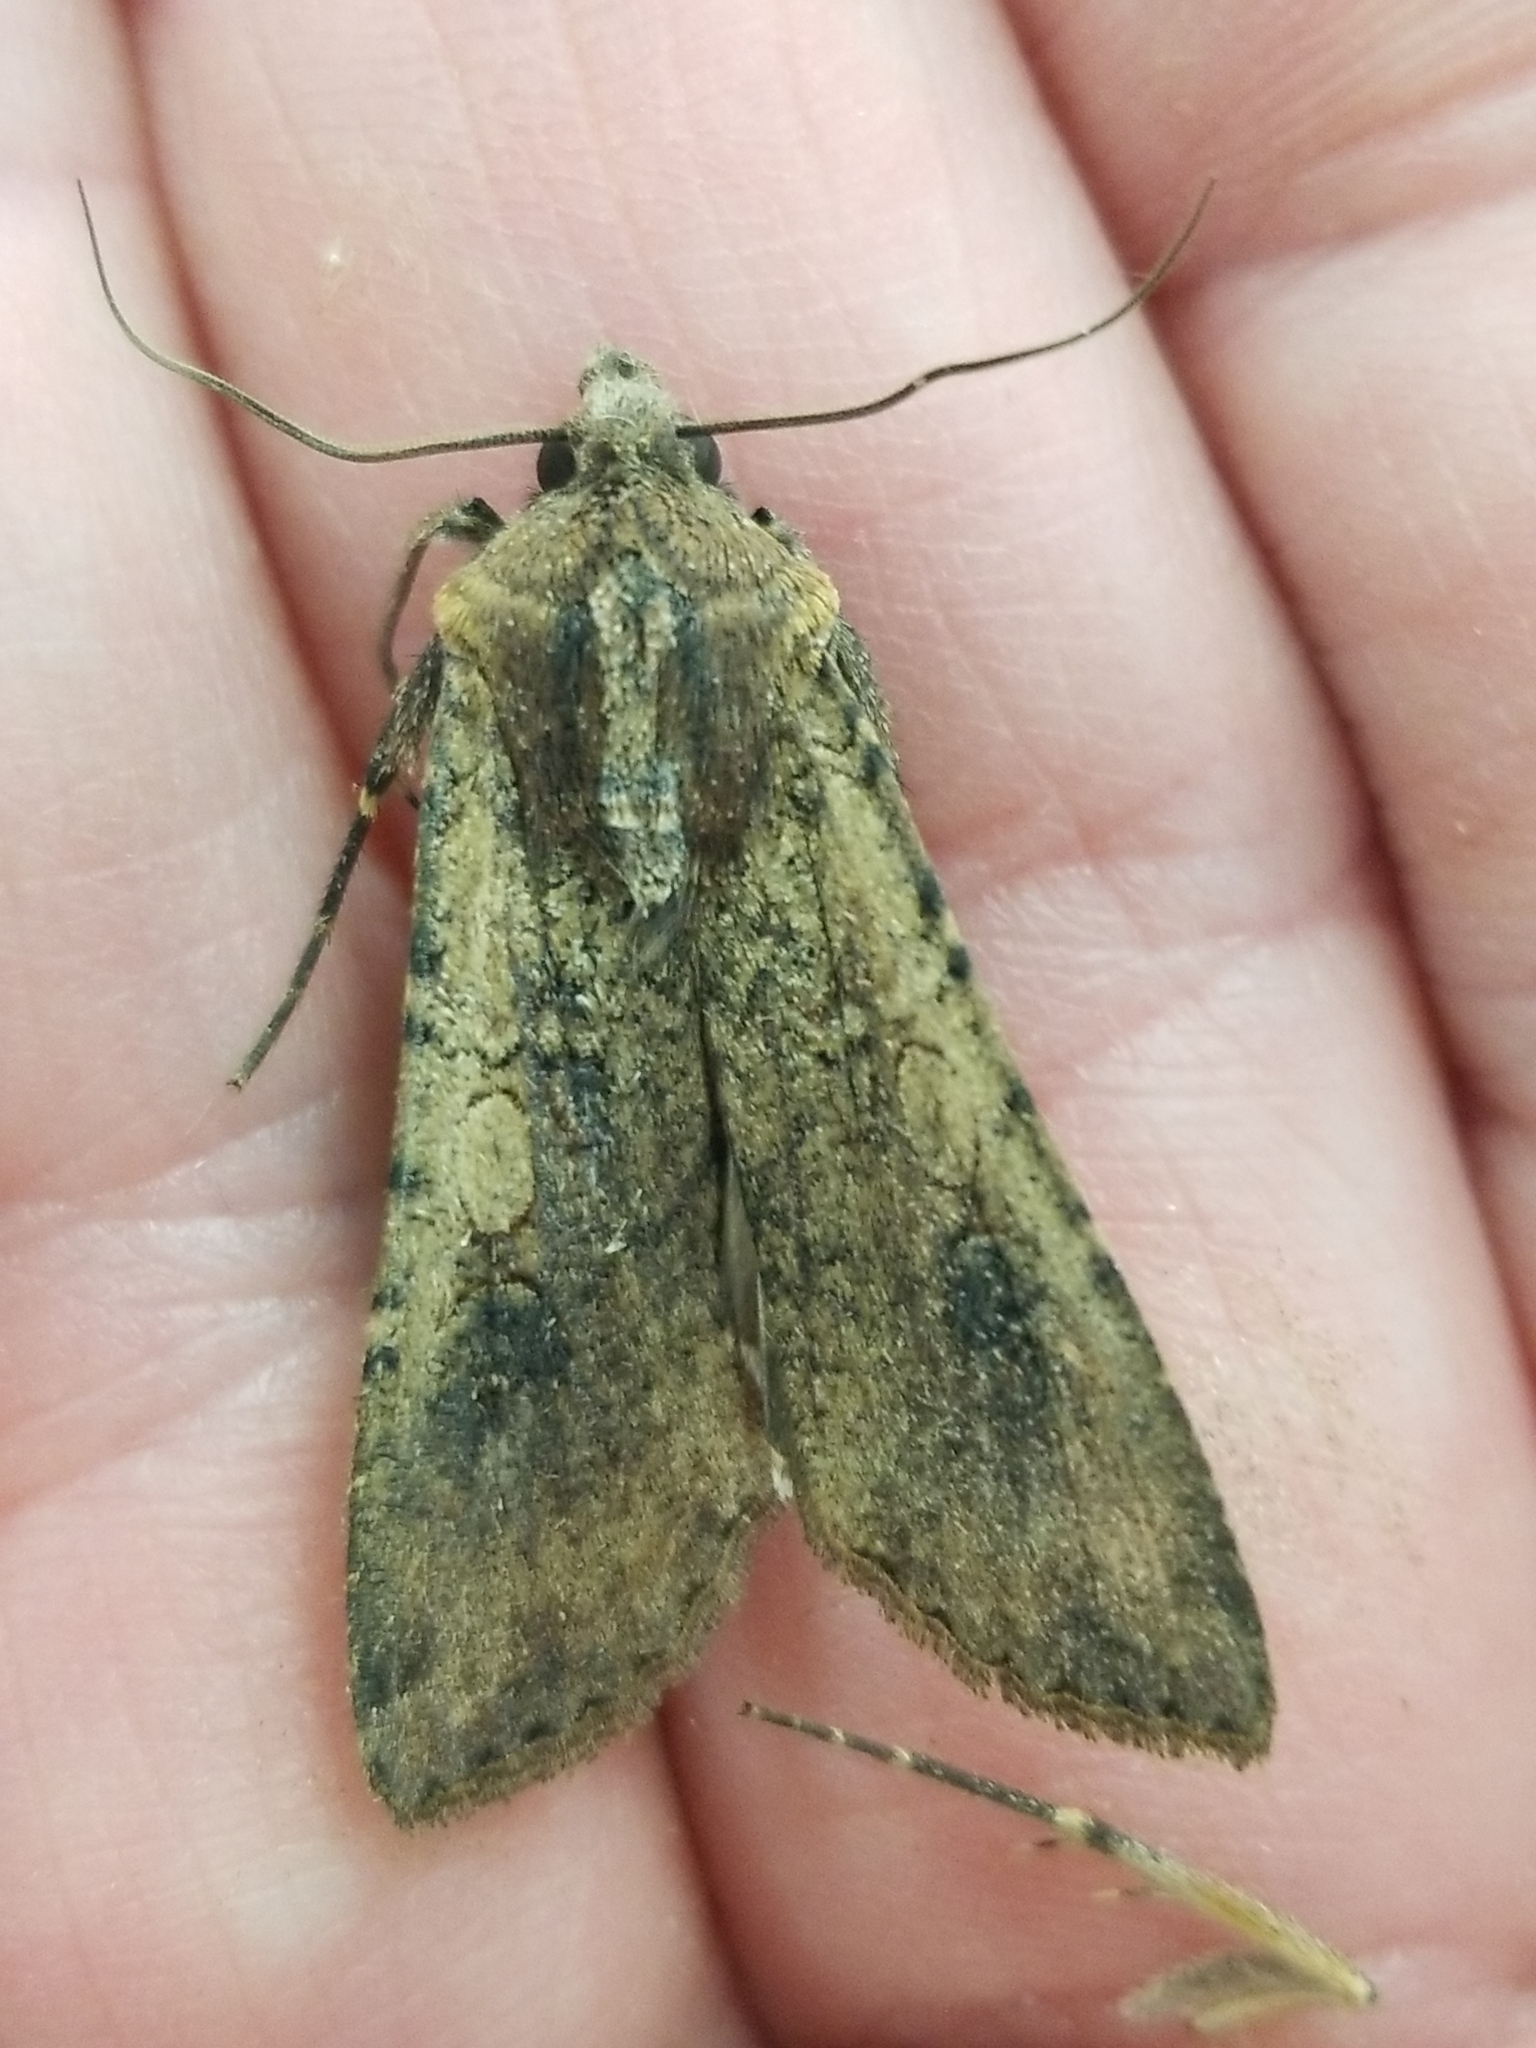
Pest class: cutworms